Luiz Felipe Lampreia

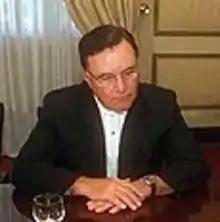

Luiz Felipe Palmeira Lampreia (19 October 1941 – 2 February 2016) was a Brazilian diplomat and sociologist. He was born in Rio de Janeiro. Lampreia worked as a professor at Pontifical Catholic University of Rio de Janeiro. He served as chairman of the Industry Federation of the State of Rio de Janeiro. He created a blog during his later career called "O Globo".